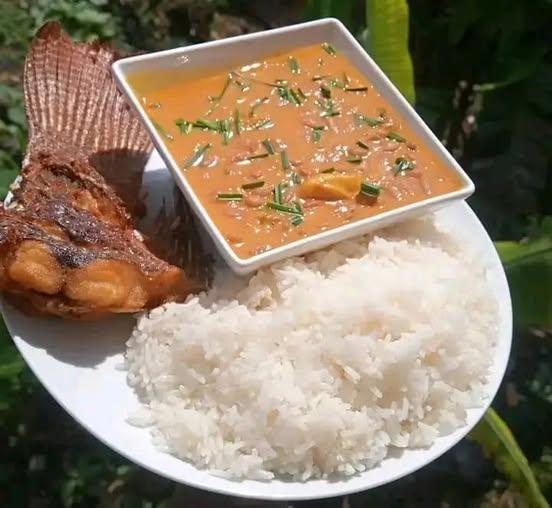
Wali uliyopakuliwa kwenye sahani nyeupe, kando yake kuna samaki na mchuuzi ambayo umepikwa kwa hali ya juu. Chakula hii huenda ikawa ni ya mtu mmoja au ya watu wawili.